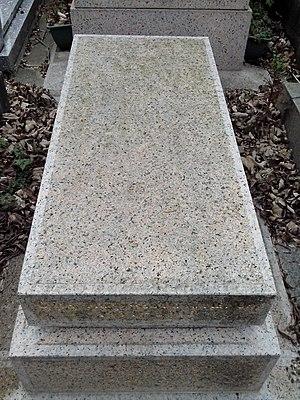
Vue d'ensemble
Marpessa Dawn, née le 3 janvier 1934 et morte le 25 août 2008, de son vrai nom Gypsy Marpessa Menor, était une actrice, danseuse et chanteuse américaine naturalisée française, surtout connue pour avoir interprété le rôle féminin principal dans le film Orfeu Negro, un film au succès mondial, récompensé de la Palme d'or en 1959 au festival de Cannes et de l'Oscar du meilleur film étranger en 1960.